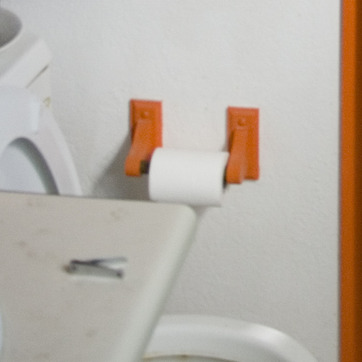
Material: paper